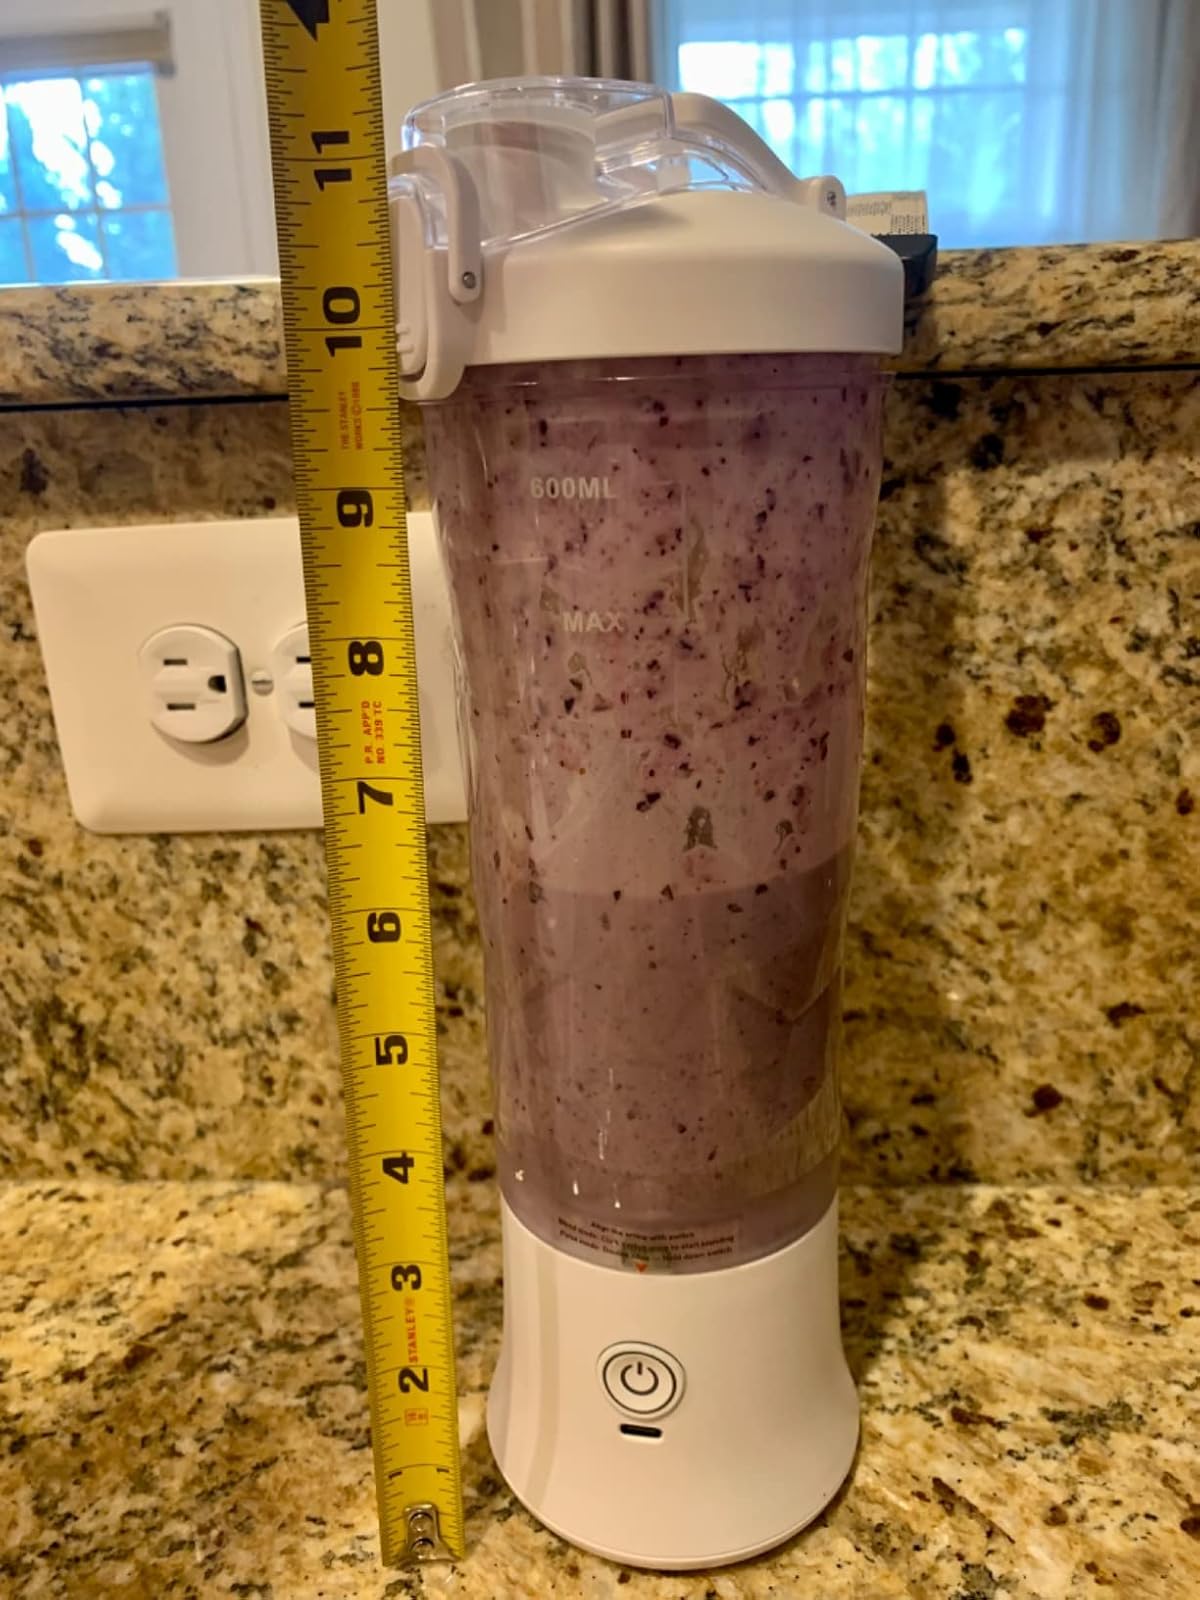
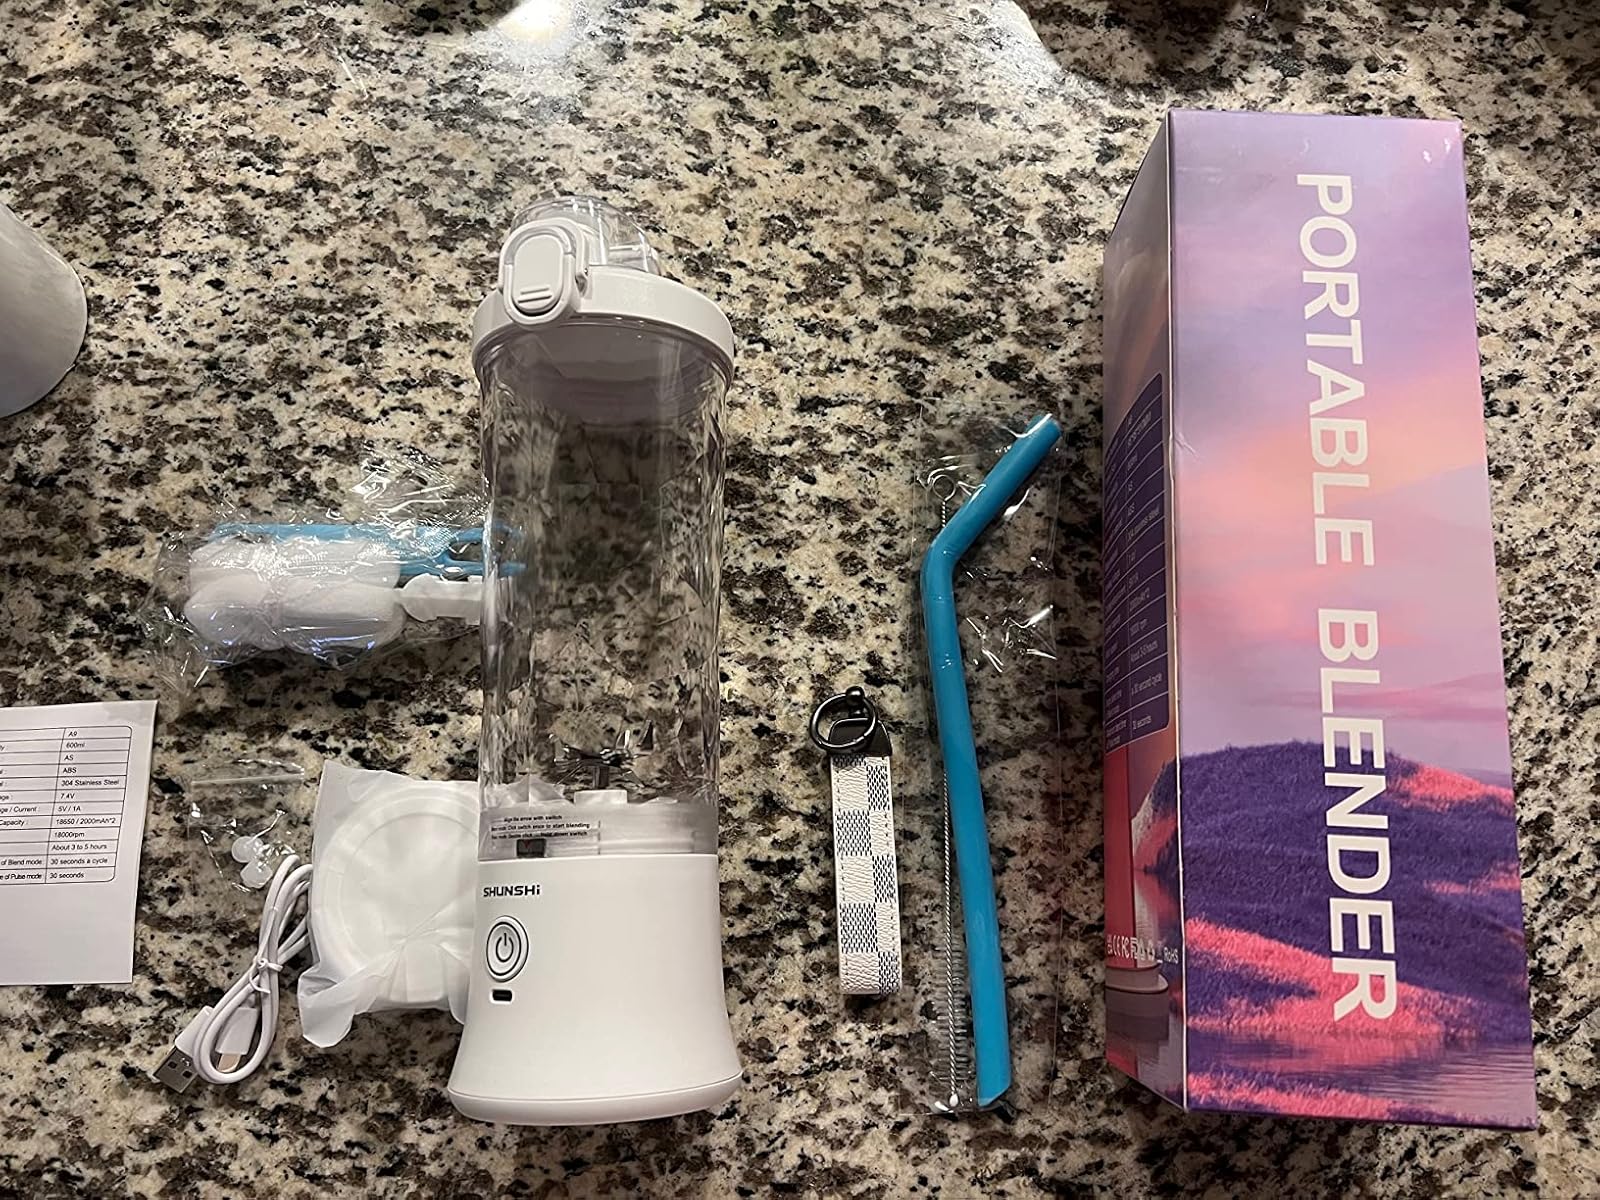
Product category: items_blender
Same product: yes